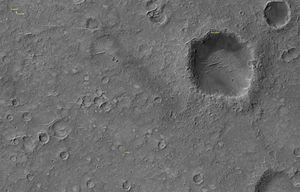
Spirit, alias MER-A, est l'un des deux astromobiles de la mission Mars Exploration Rover de l'agence spatiale américaine, la NASA, lancé vers la planète Mars en 2003. L'engin qui s'est posé sur Mars le 4 janvier 2004 dans le cratère Goussev avait pour but d'étudier la géologie de Mars et de déterminer en particulier le rôle joué par l'eau dans l'histoire de la planète. Sa mission qui devait durer 90 jours s'est achevée officiellement en mars 2010. Cette durée de vie lui a permis de parcourir 7,73 km) et de largement dépasser les objectifs scientifiques assignés.